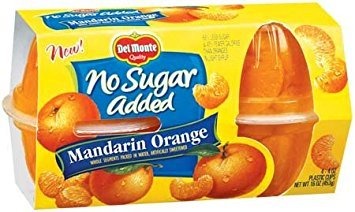
Item Name: Del Monte Mandarin Orange in Light Syrup, No Sugar Added 4 - 4 oz cups (Pack of 6)
Bullet Point 1: 65% less sugar & 40% fewer calories
Bullet Point 2: No added sugar or preservatives
Product Description: Del Monte Mandarin Orange in Light Syrup, No Sugar Added 4 - 4 oz cups (Pack of 6)
Value: 96.0
Unit: Fl Oz

Price: 3.12